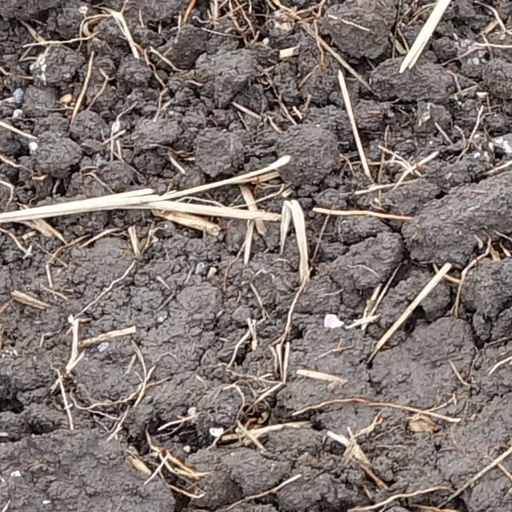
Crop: wheat